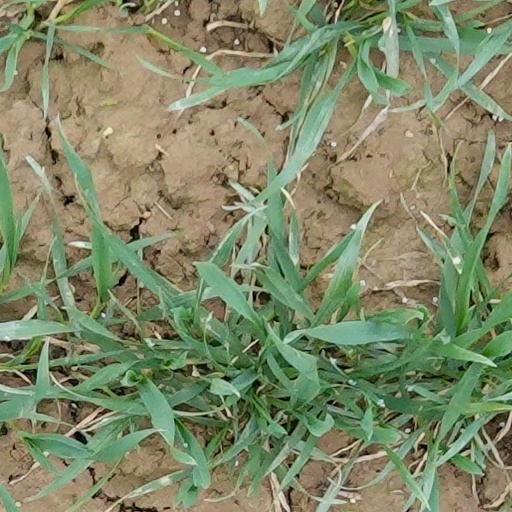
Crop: wheat